Human taxonomy

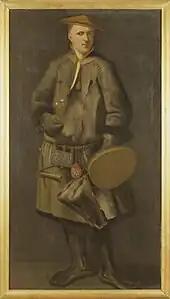
1737 painting of Carl Linnaeus wearing a traditional Sami costume. Linnaeus is sometimes named as the lectotype of both "H. sapiens" and "H. s. sapiens".

The recognition or nonrecognition of subspecies of "Homo sapiens" has a complicated history. The rank of subspecies in zoology is introduced for convenience, and not by objective criteria, based on pragmatic consideration of factors such as geographic isolation and sexual selection. The informal taxonomic rank of race is variously considered equivalent or subordinate to the rank of subspecies, and the division of anatomically modern humans ("H. sapiens") into subspecies is closely tied to the recognition of major racial groupings based on human genetic variation.